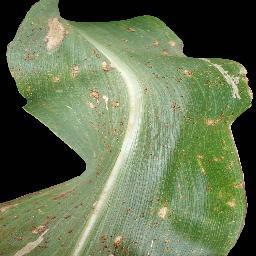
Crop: corn
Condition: (maize)_common_rust